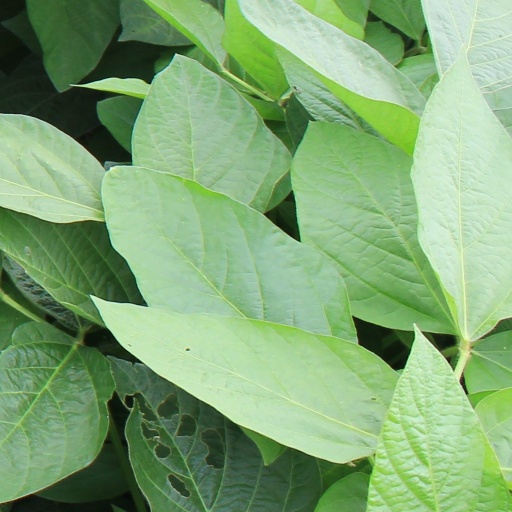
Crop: soybean